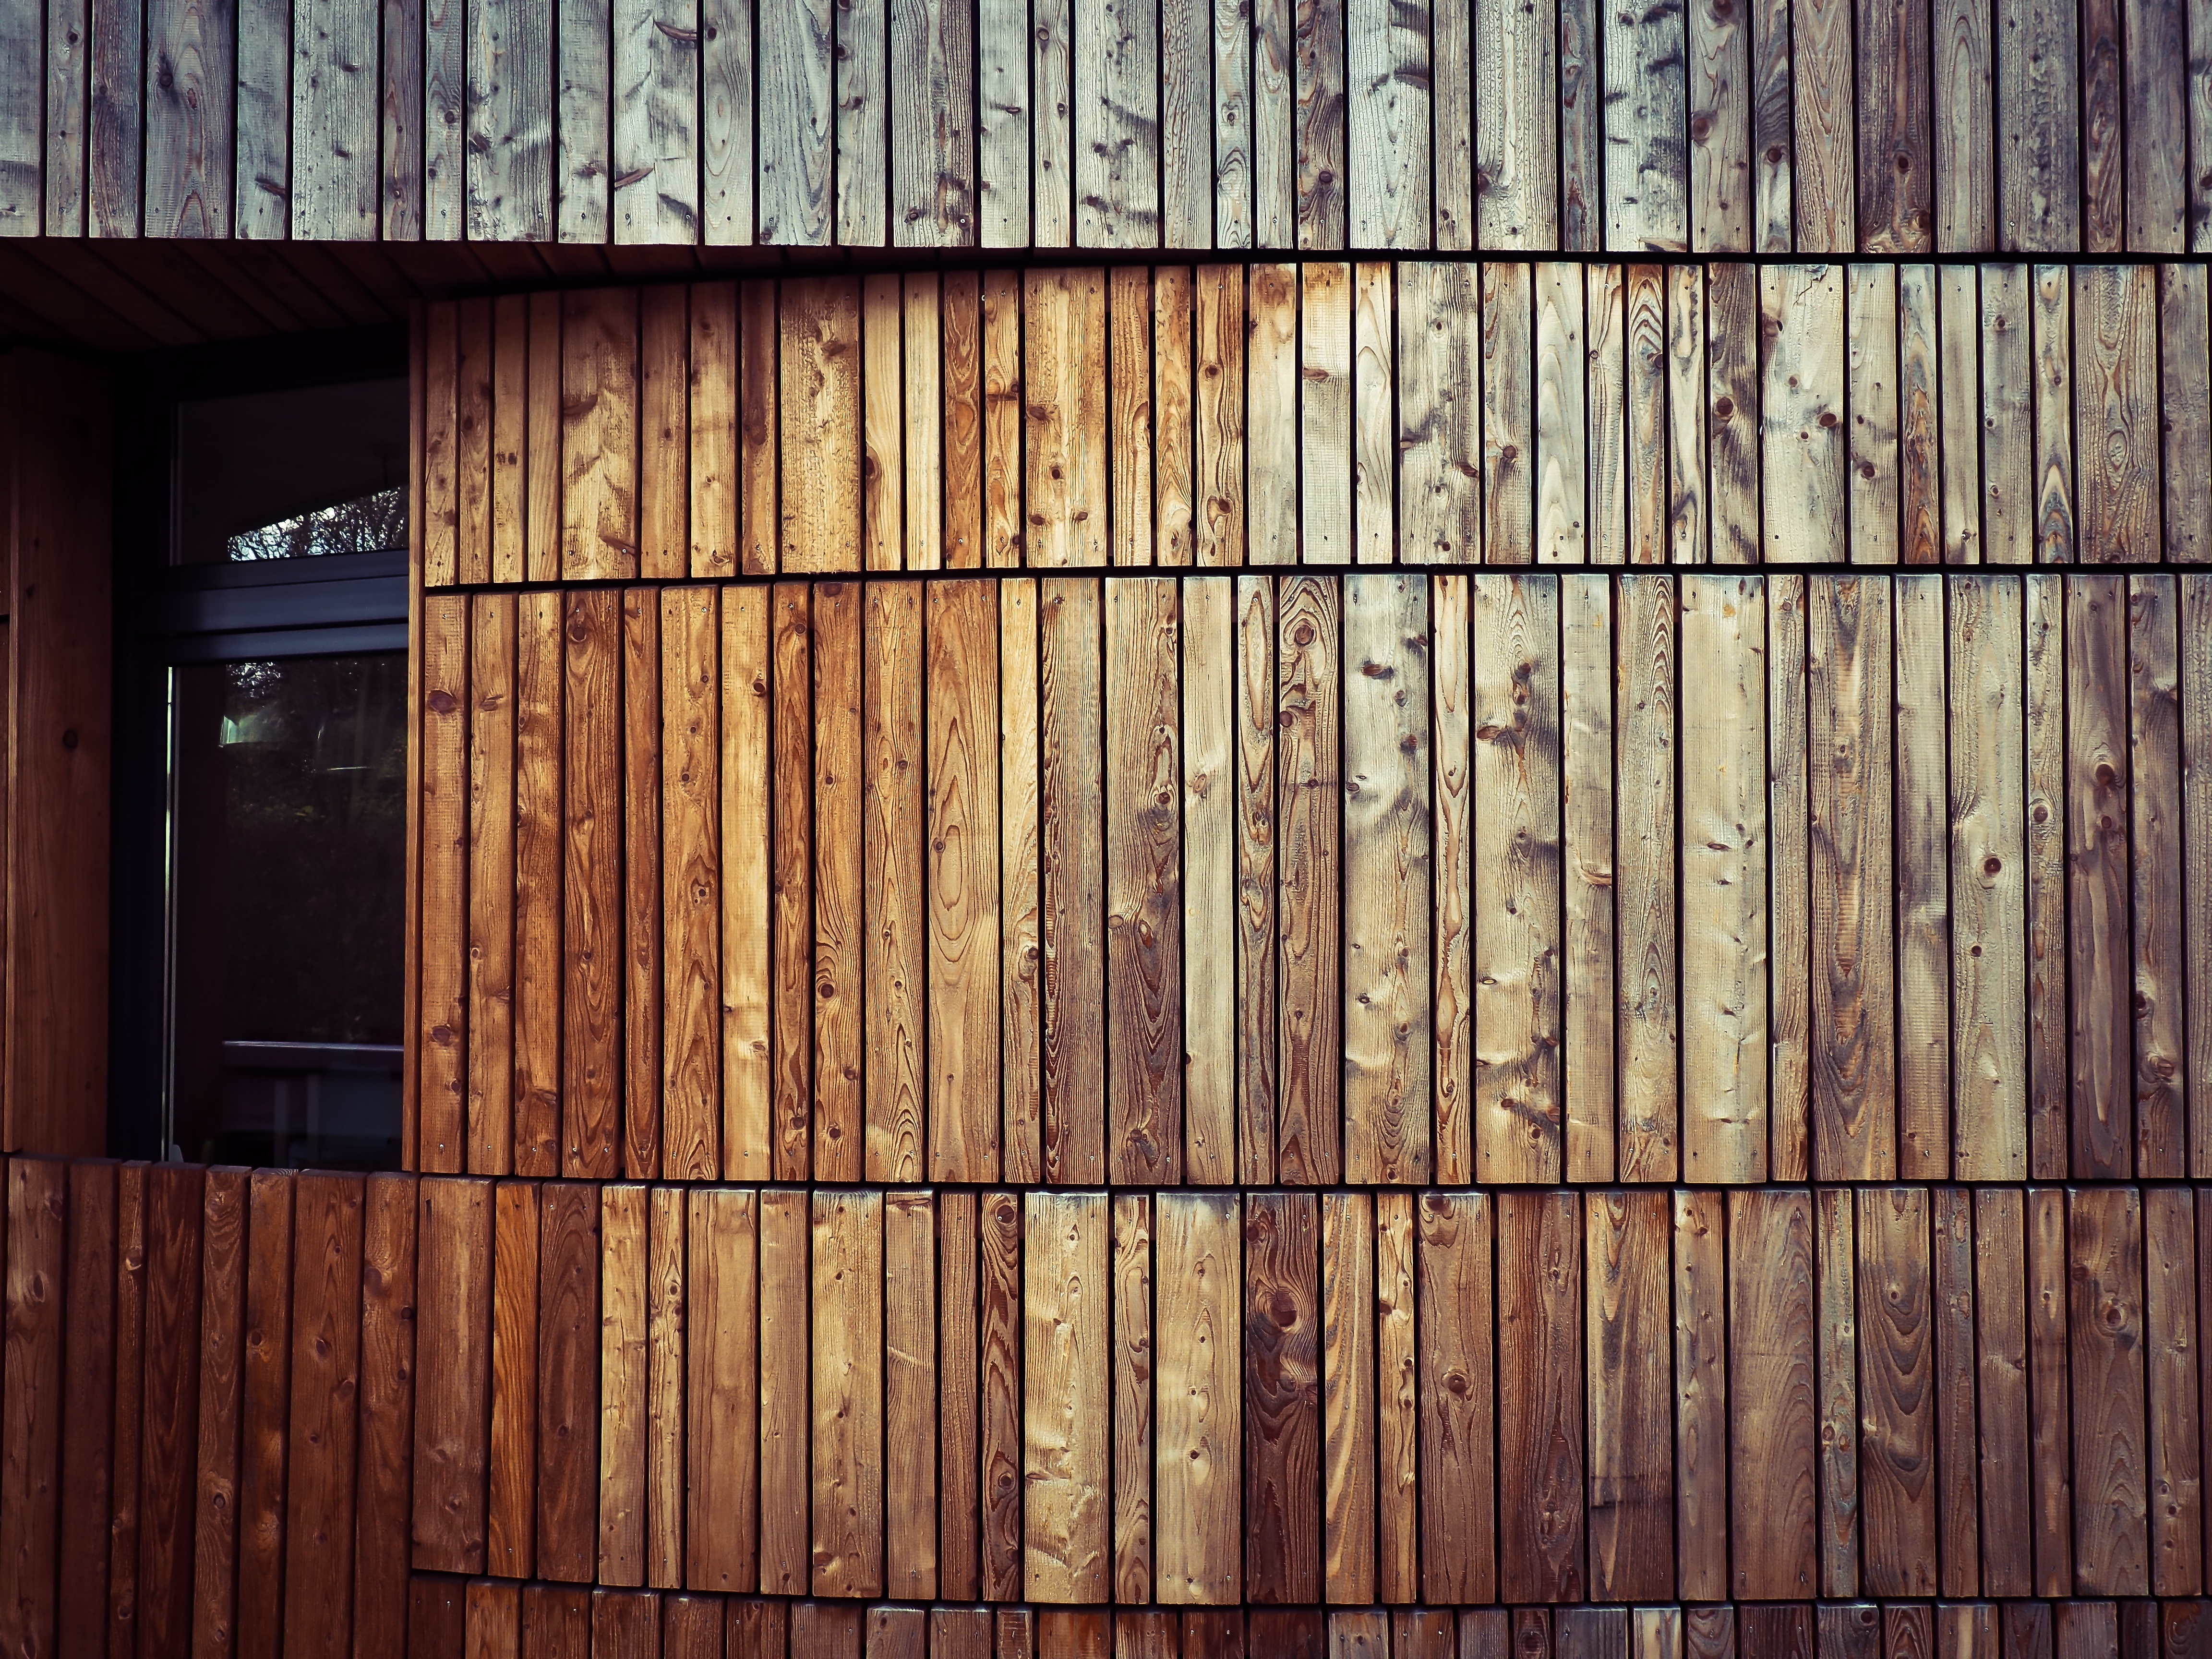
architecture, wood, texture, floor, home, urban, wall, vacation, construction, line, facade, lumber, interior design, modern architecture, hardwood, swinging, dusseldorf, flooring, wood flooring, house wall wood, outdoor structure, wood stain